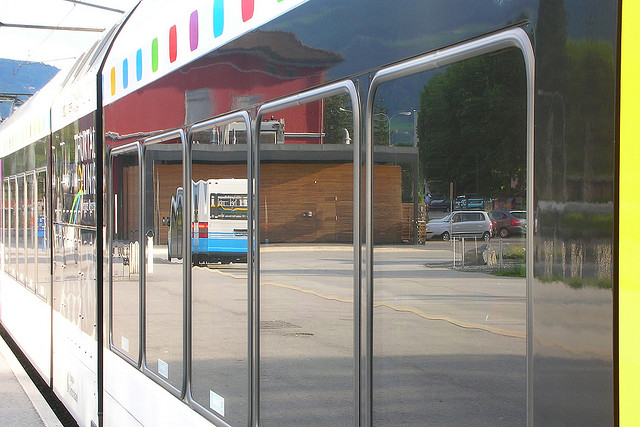
A street, building and cars can be seen in the reflection of the train windows.

The windows of a train showing a reflection.

A train window with a reflection of a van going by.

The reflection of a street, a bus and cars in the windows of a train.

A bus that is shown in the trains reflection.